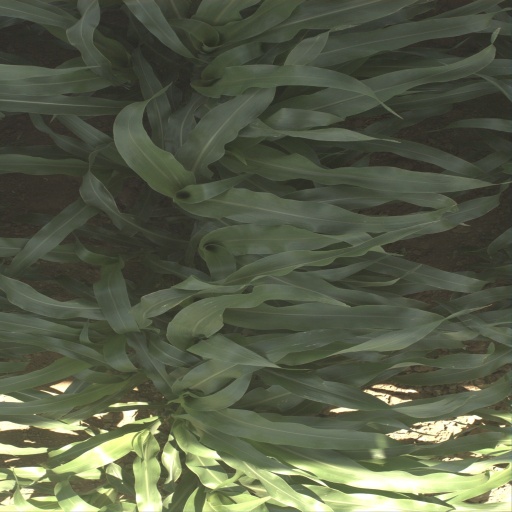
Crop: sorghum